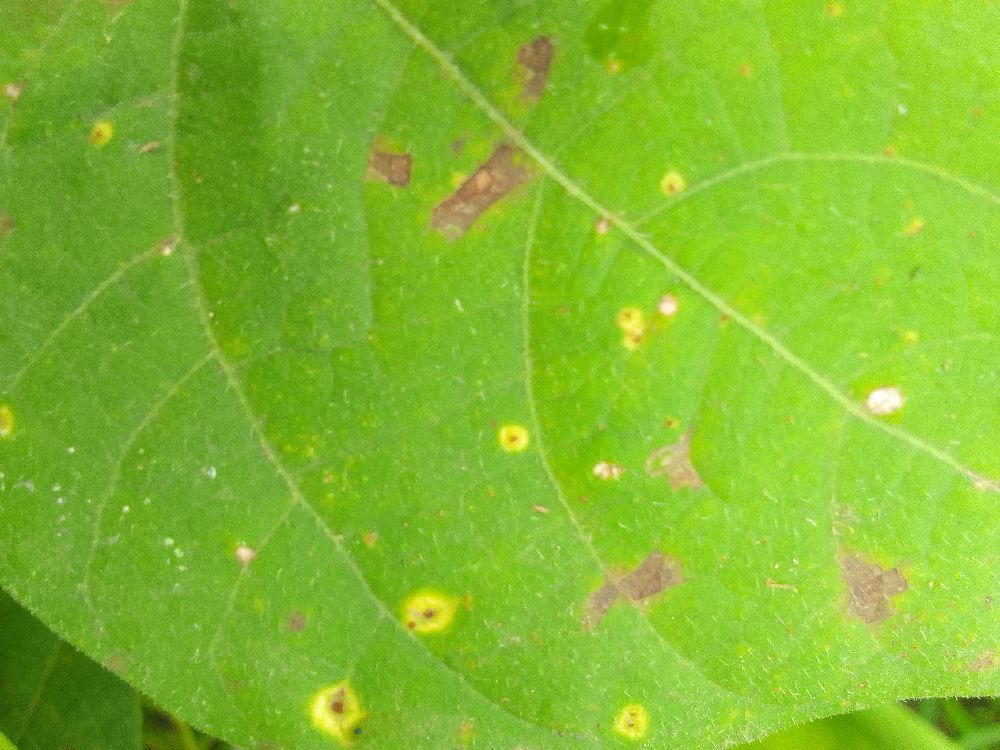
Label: rust